Liu Jue

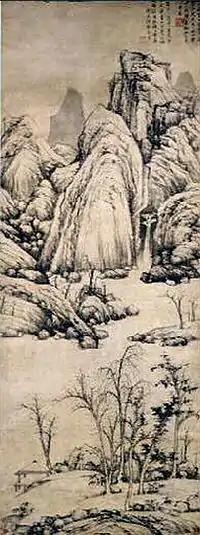
"Landscape Mountain" or "Retreat in the Mountains" by Liu Jue, Guimet Museum

Liu Jue (Liu Chüeh, traditional: 劉玨, simplified: 刘珏 ; c. 14091472) was a Chinese landscape painter, calligrapher, and poet during the Ming dynasty (1368–1644).